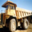
Label: truck